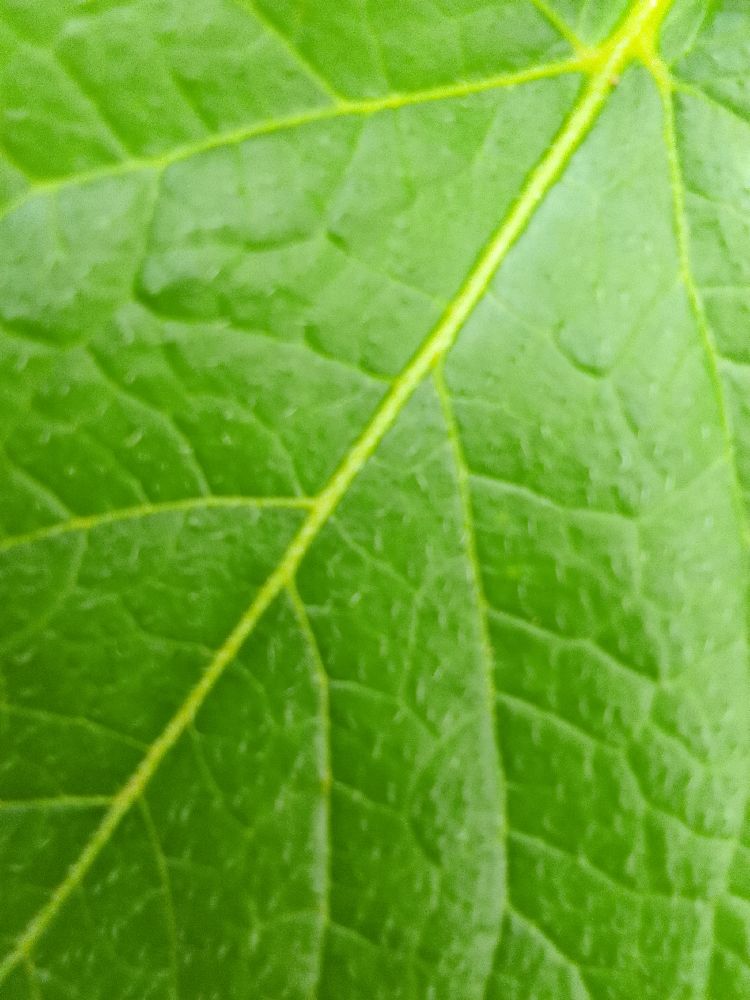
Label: Healthy